Barca Bridge

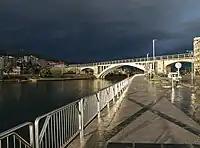
Barca Bridge and Ria de Pontevedra

In the 19th century, the Society of Seamen of Pontevedra exploited the passage, which led to clashes with the monastery of Poio, the Marquis of Riestra and the Spanish Navy. To avoid these confrontations, given the need to build a bridge, the "Barca bridge building society" was created, formed by the Seafarers' Society, the inhabitants of Poio and capitalist partners.